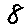
Label: 8